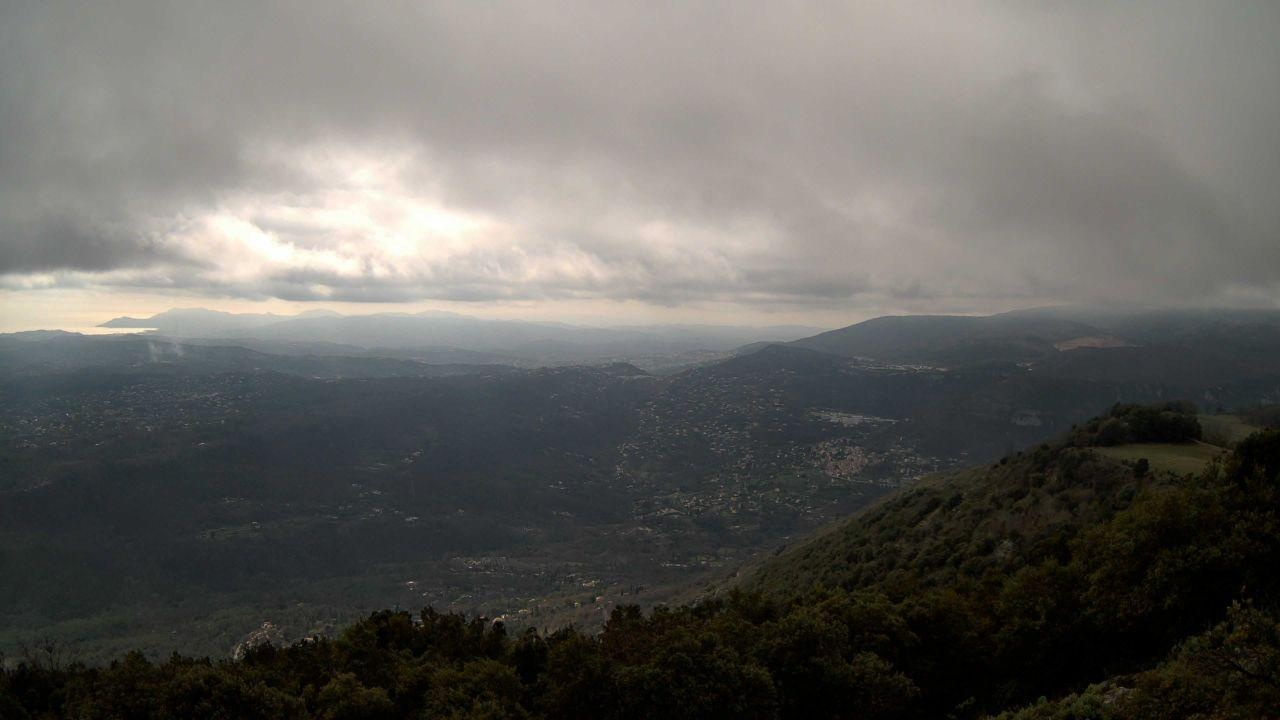
Fire: no
Smoke: no